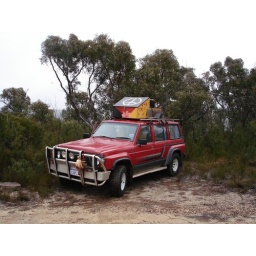
my car in the blue mountains